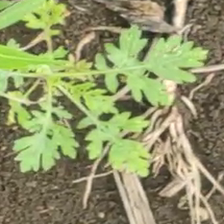
Weed species: Gajar_gavat_(Parthenium hysterophorus)